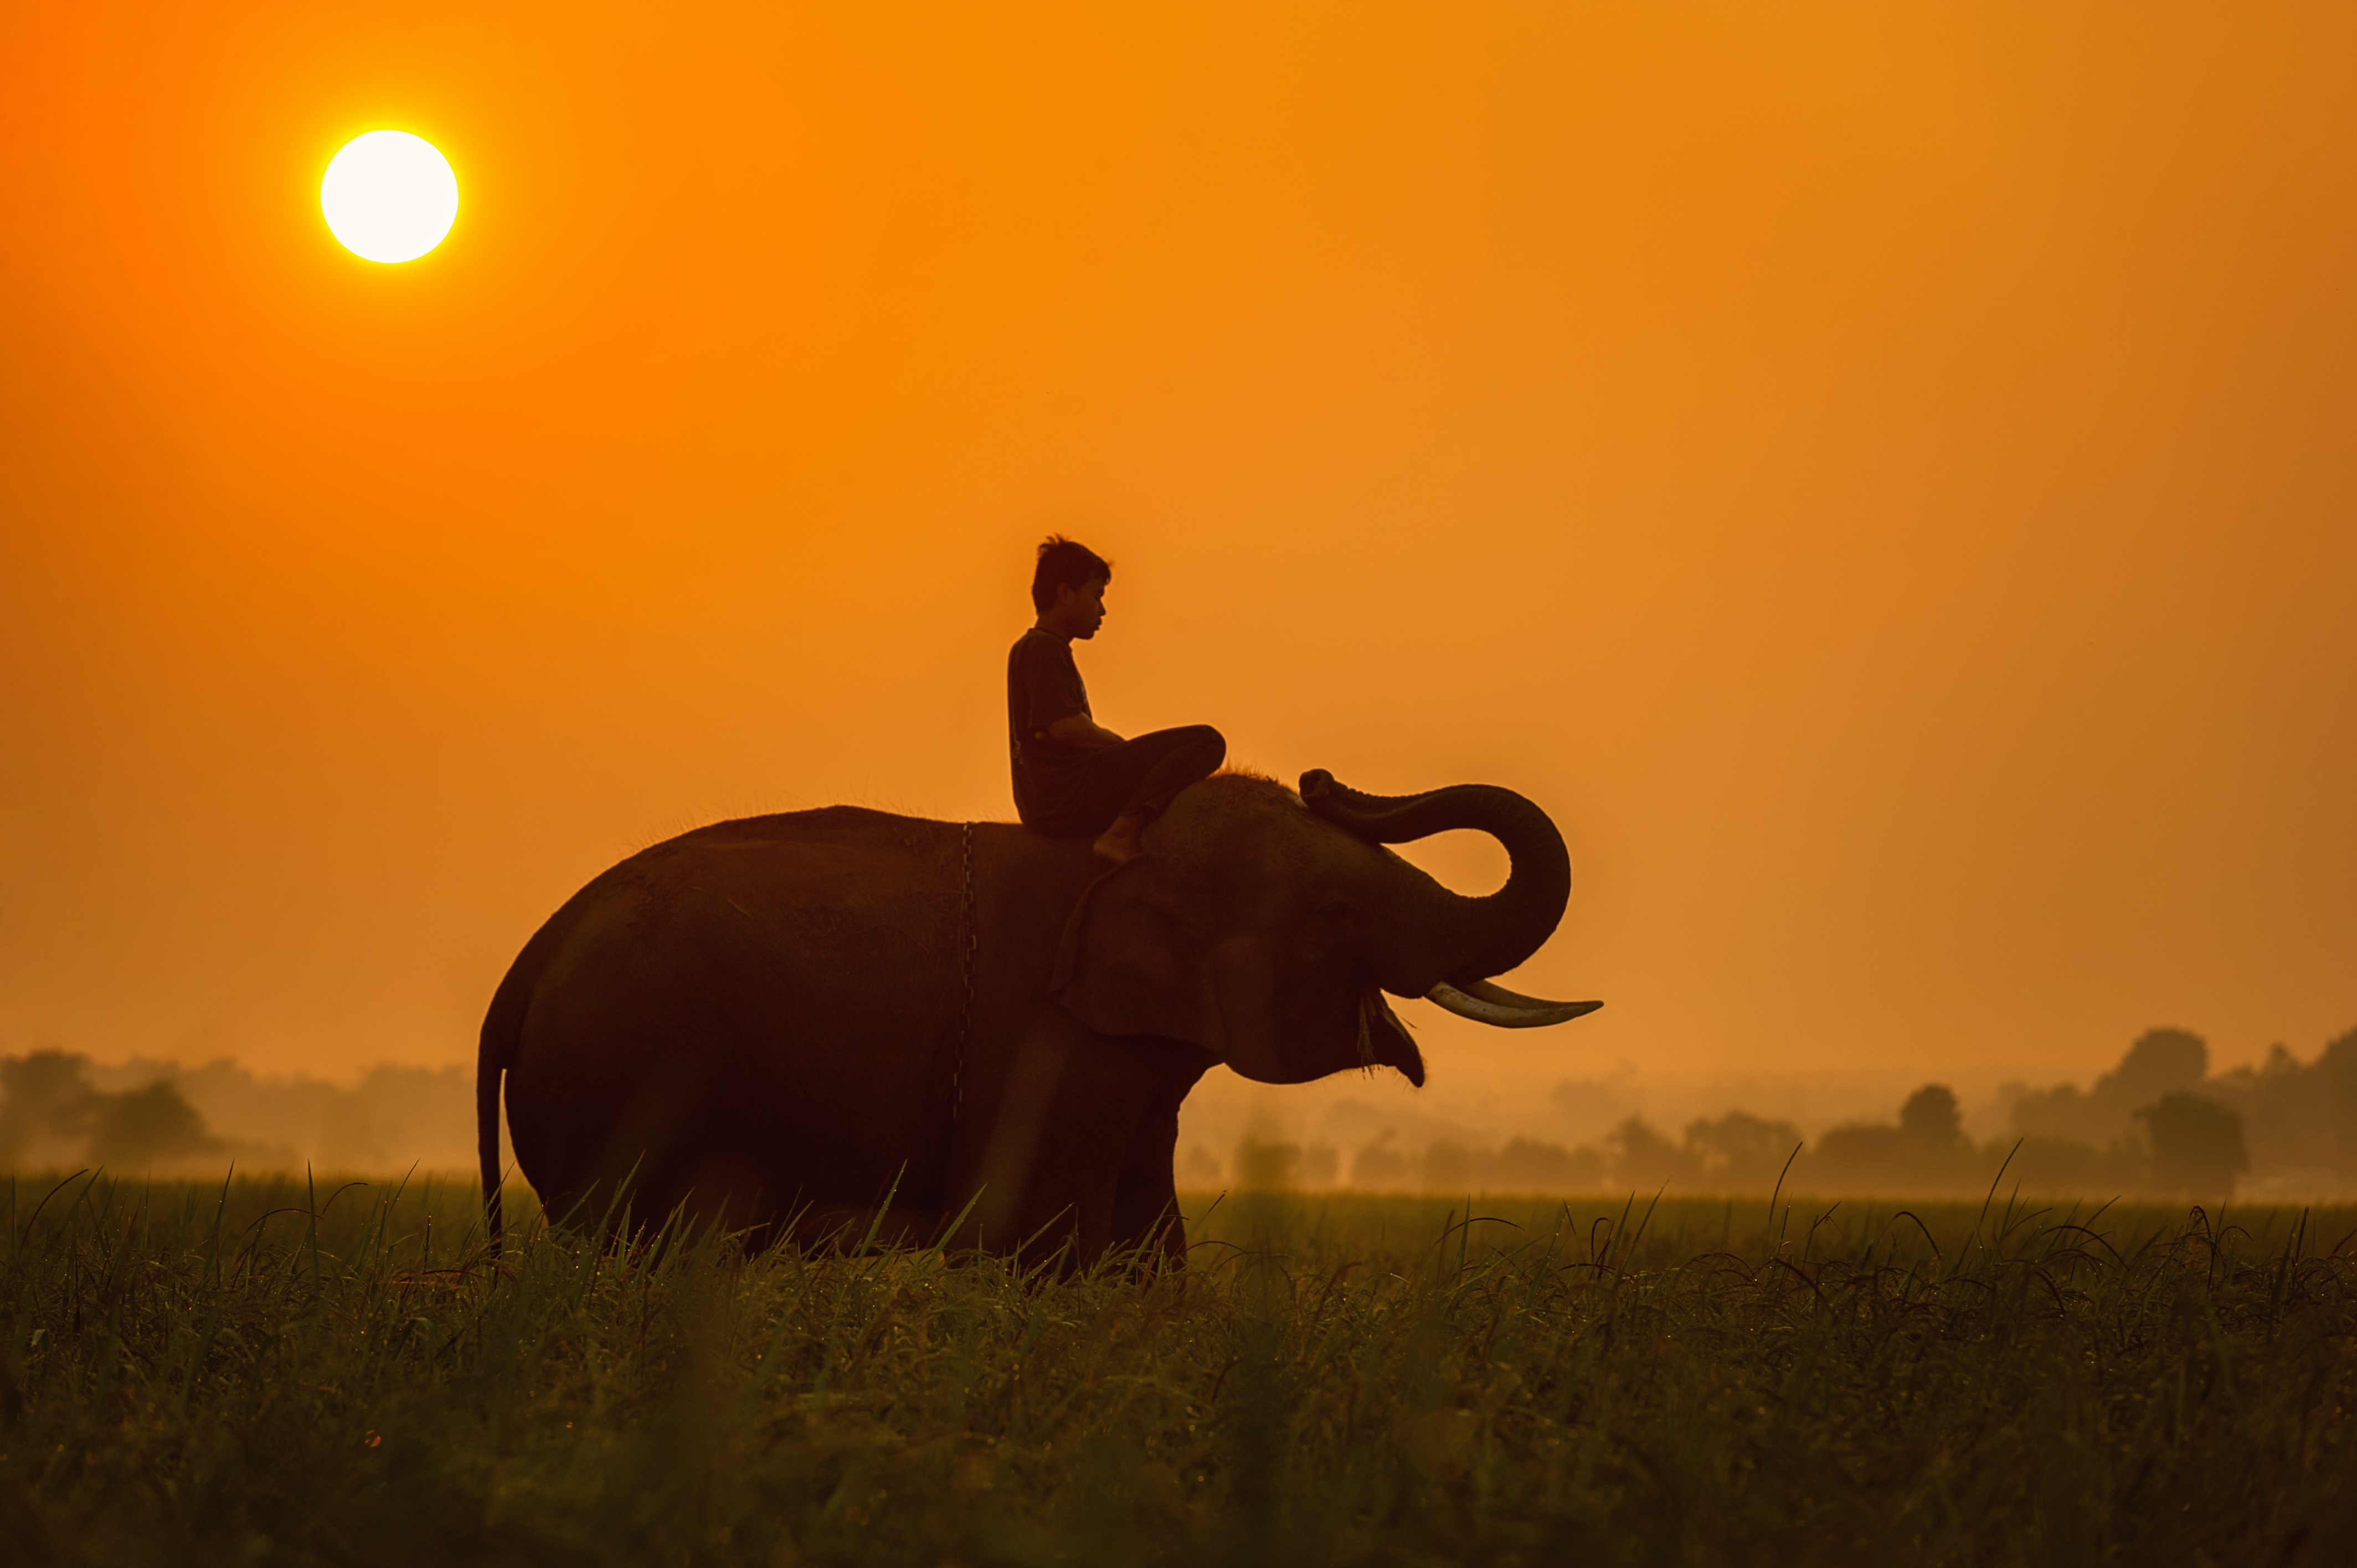
tree, nature, silhouette, light, sky, sunrise, sunset, morning, view, summer, wildlife, evening, orange, red, africa, park, mammal, asia, lifestyle, savanna, plain, elephant, thailand, geography, golf club, vietnamese, national, family, tour, grassland, animals, cambodia, cornfield, tanzania, pretty, large, views, labor, mead, motocross racing, the huge, the sun, the rough, the environment, laos, safari, pa, heavy duty, africans, cattle like mammal, elephants and mammoths, savannah hilton head international airport